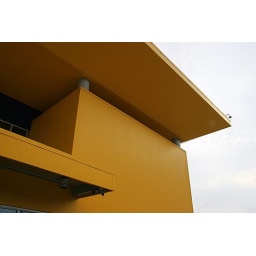
ATL IKEA yellow corner against sky